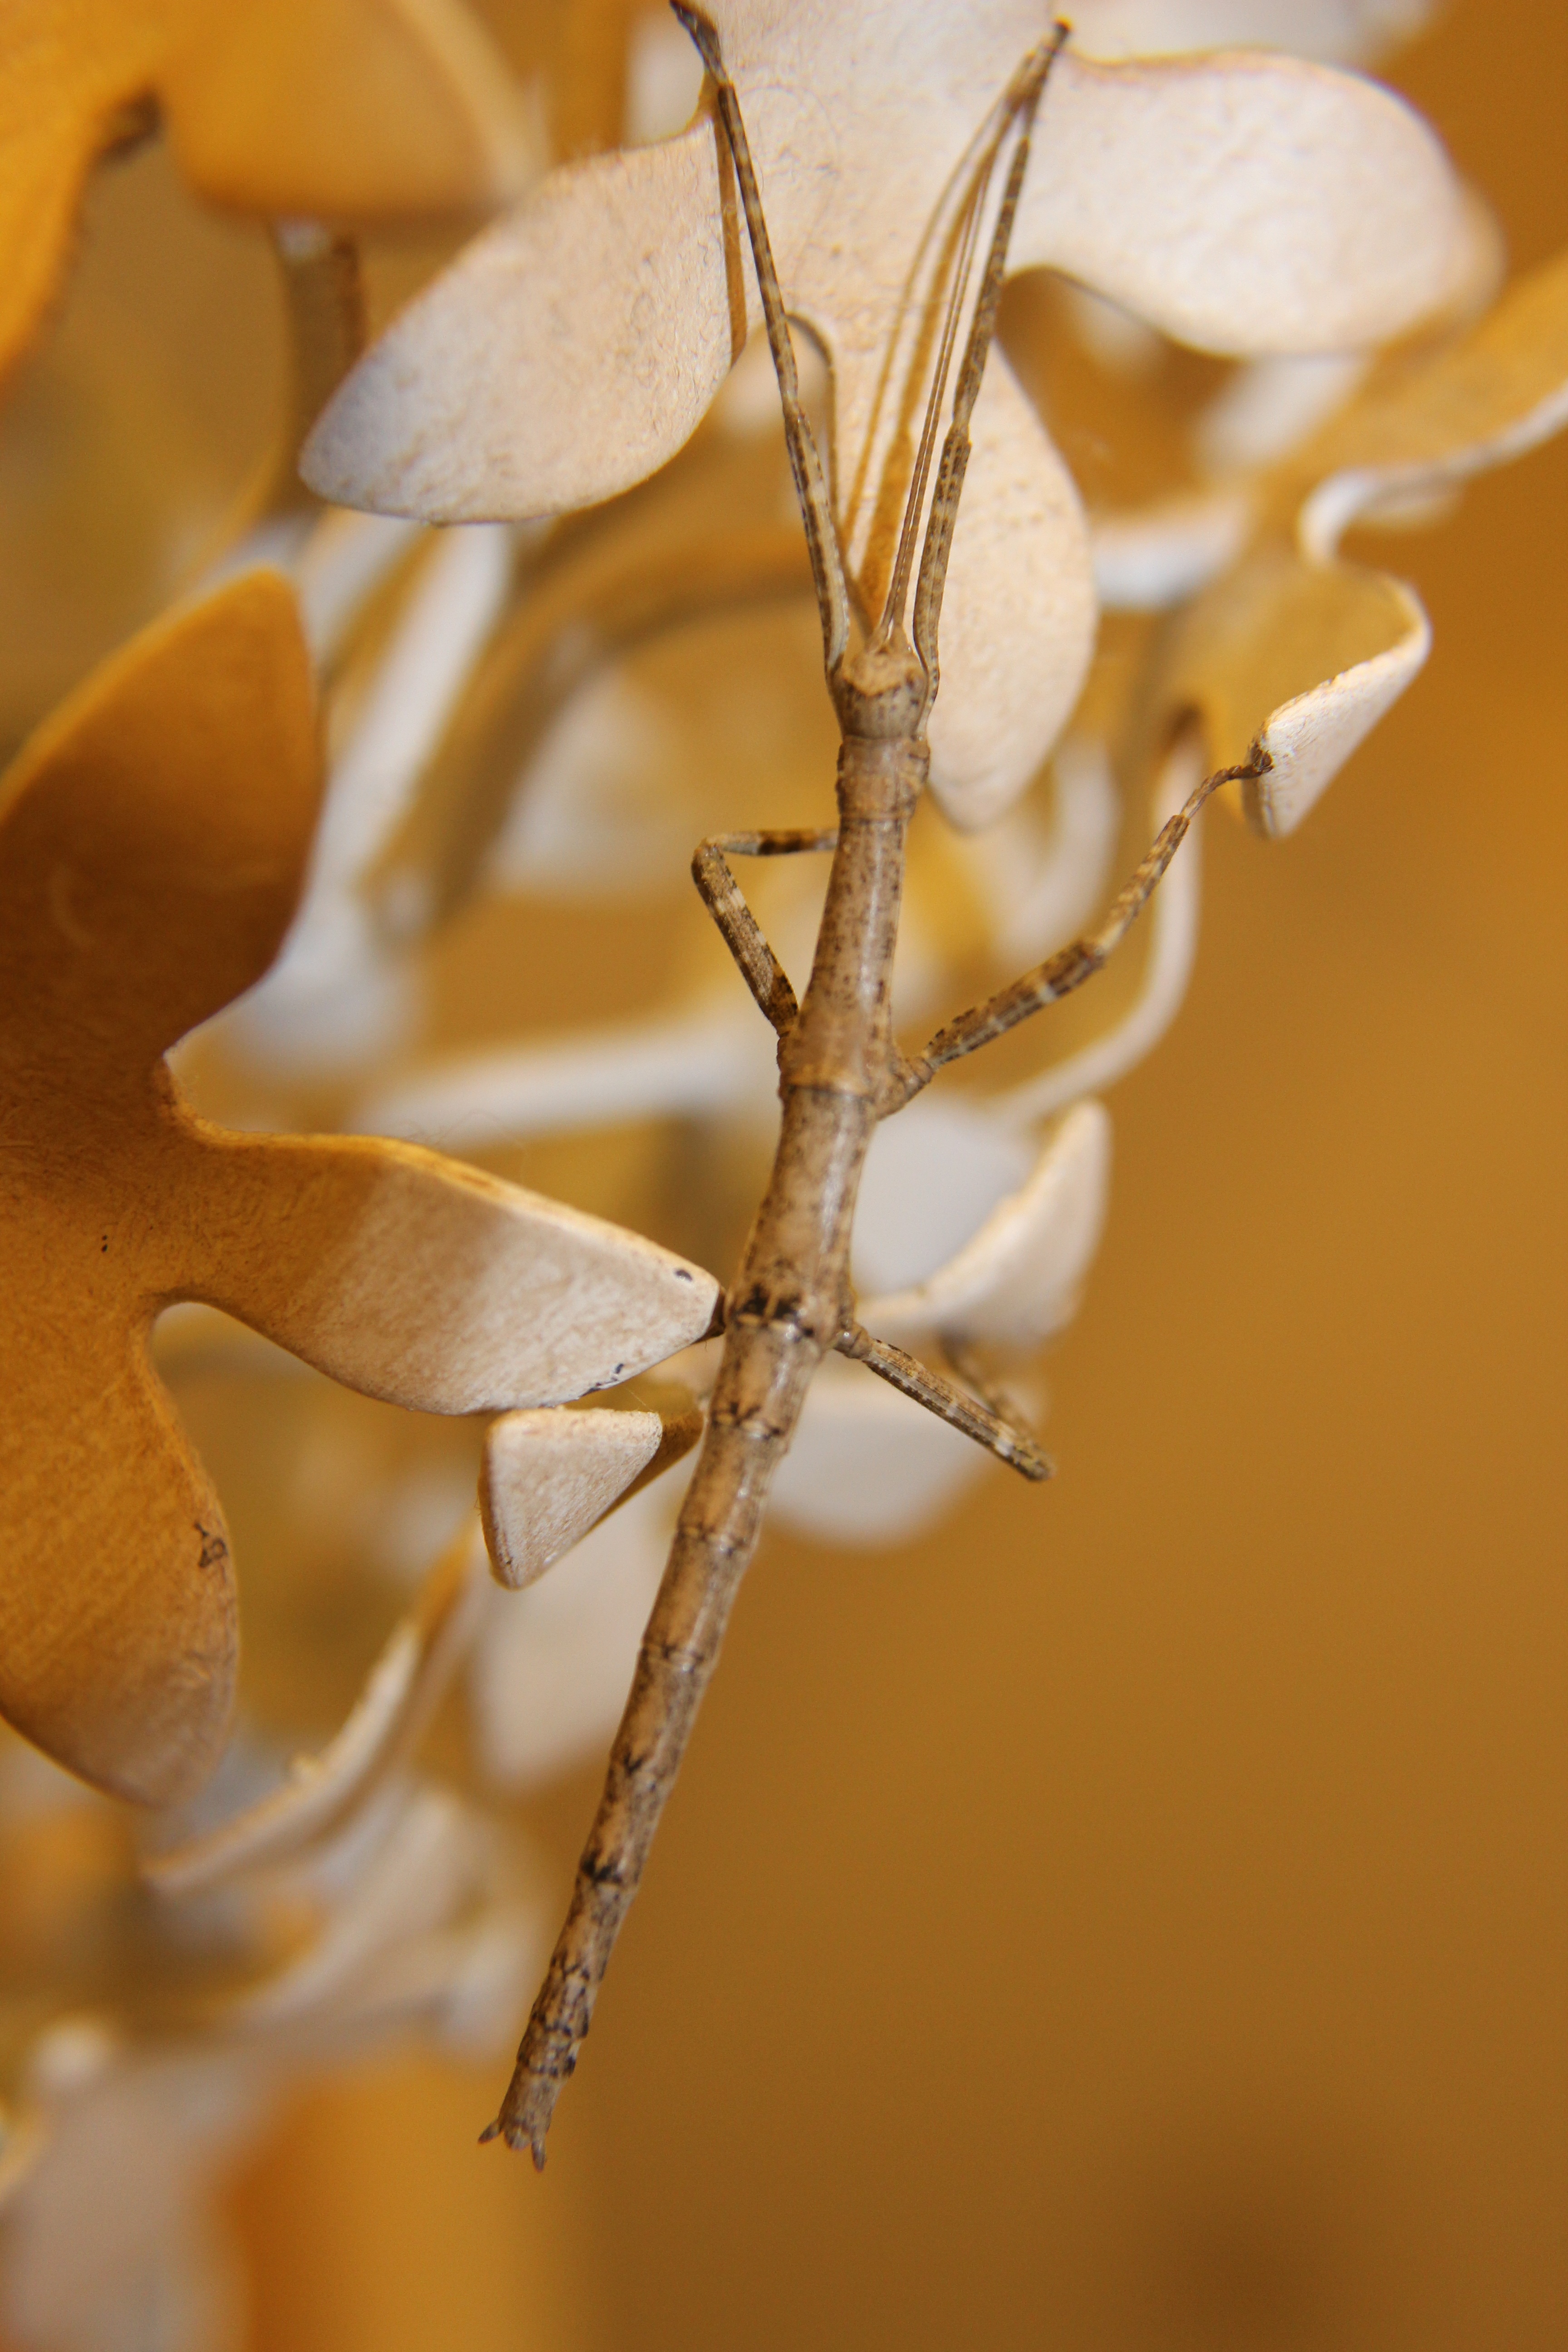
tree, outdoor, branch, plant, photography, sunlight, leaf, flower, wildlife, spring, insect, autumn, bug, botany, yellow, flora, season, invertebrate, twig, close up, camouflage, texas, macro photography, walking stick, creepy crawly, plant stem, thorns spines and prickles